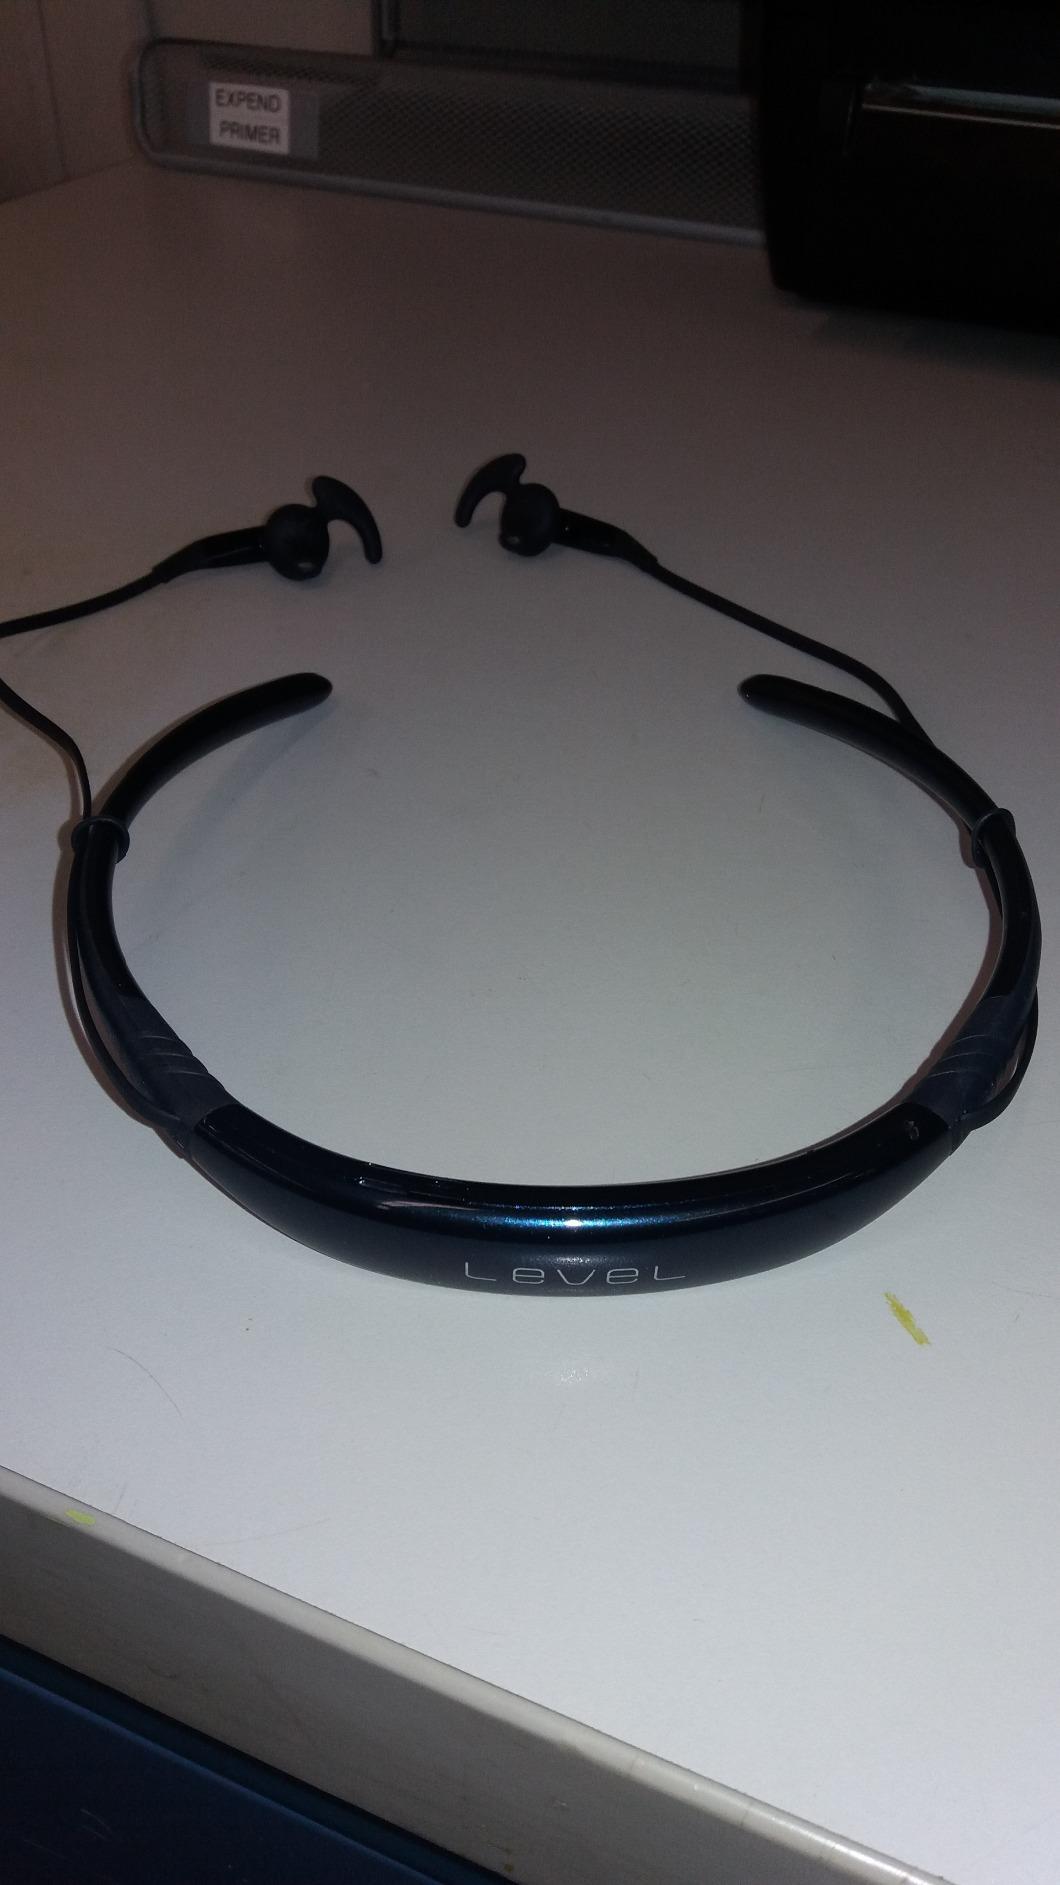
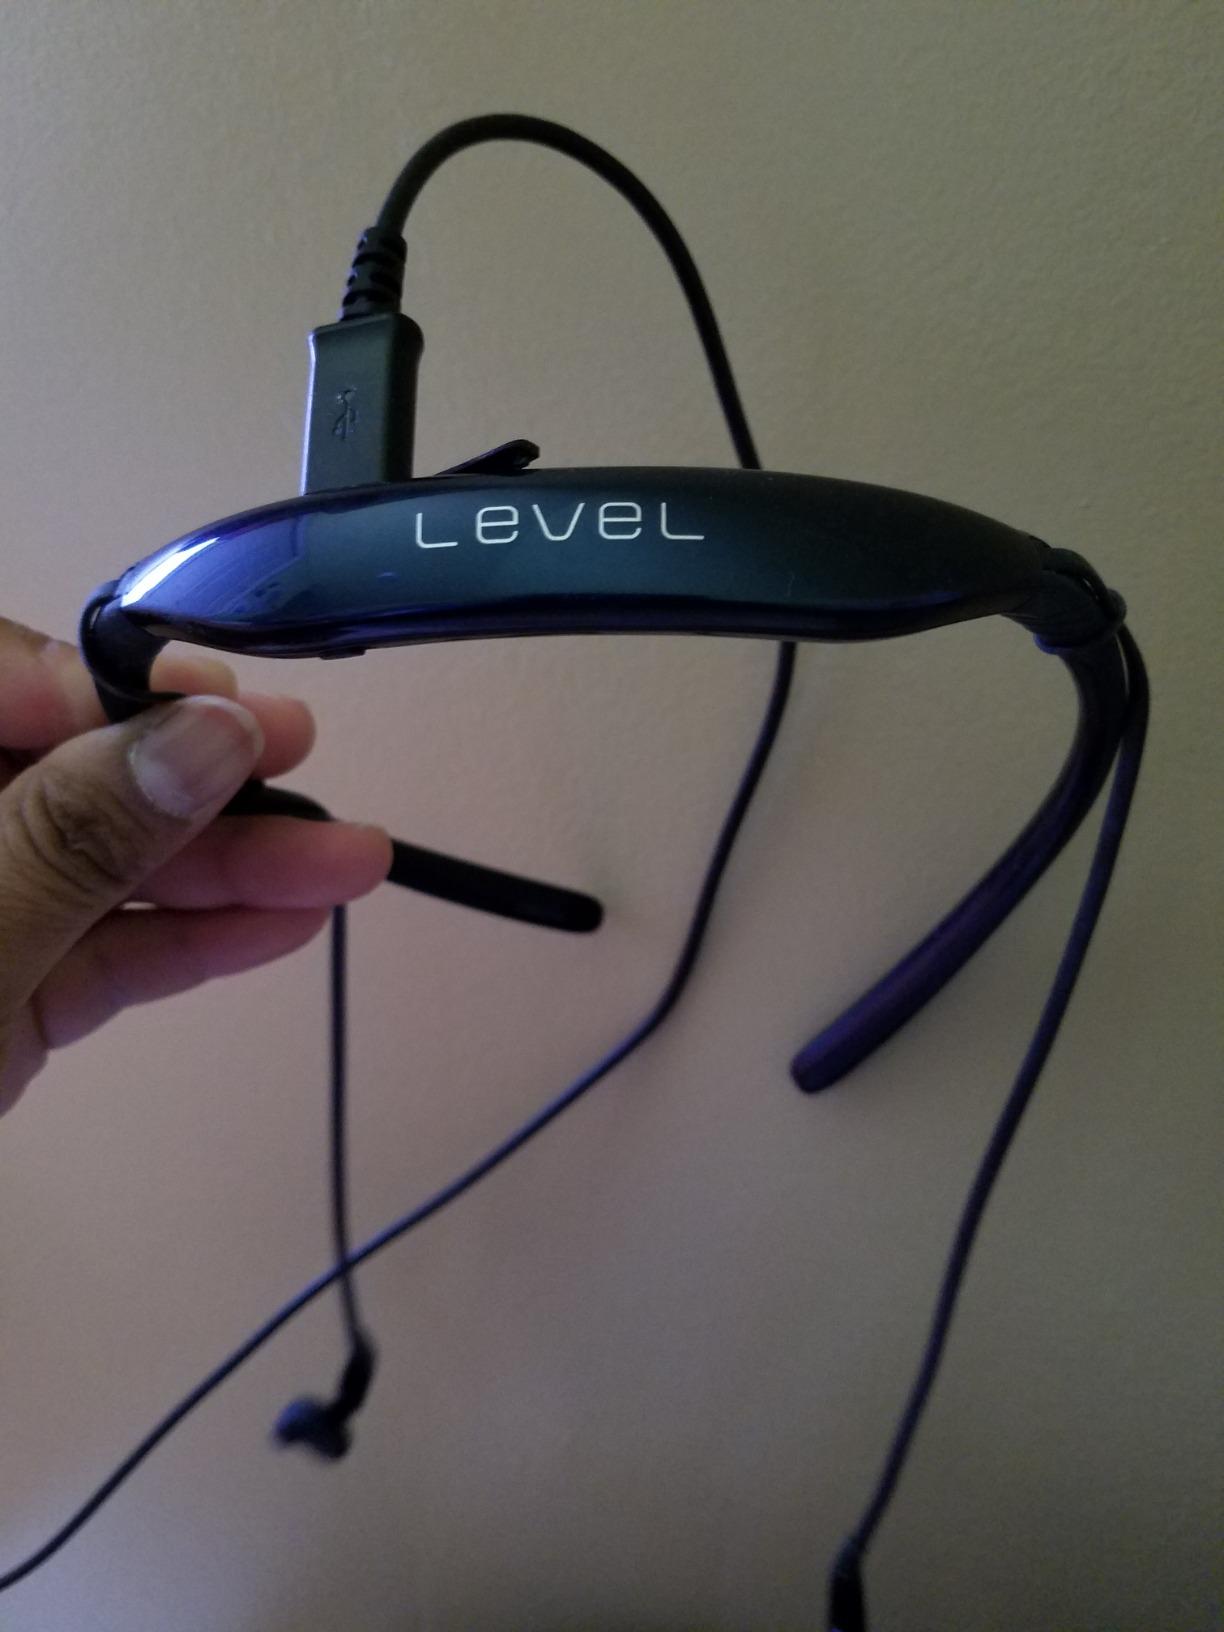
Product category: headphones
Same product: yes